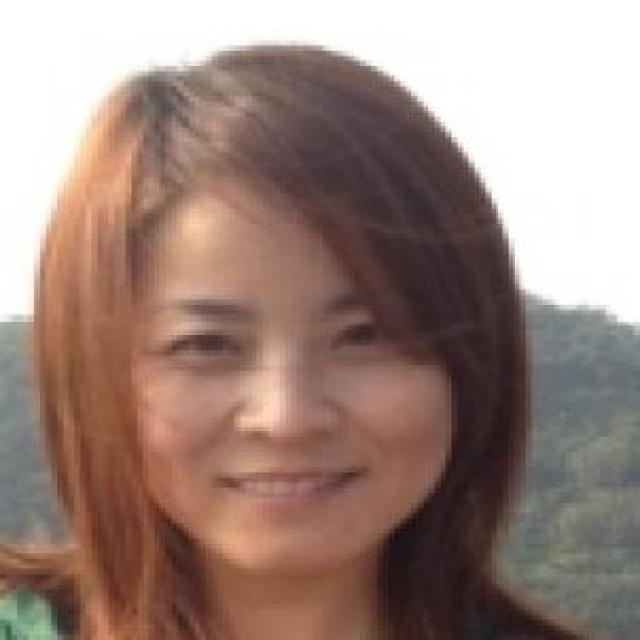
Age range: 21-44